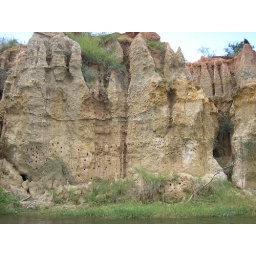
this rock face was a kingfisher condominium. the kingfisher birds make their nests in it.